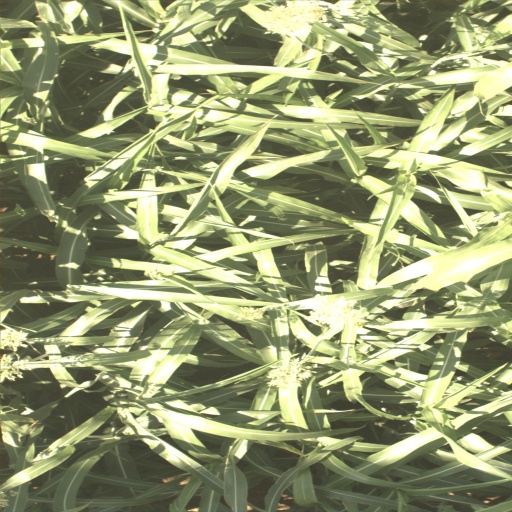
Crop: sorghum